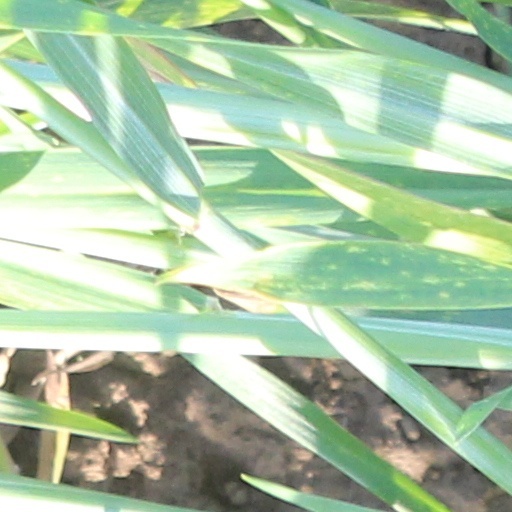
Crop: wheat